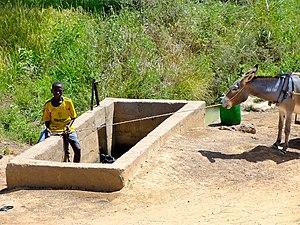
Un garçon est assis sur le bord d'un puits avec un âne attaché à proximité.
L′Âne au Burkina Faso est un compagnon de travail, en particulier depuis l'introduction de la traction animale en 1925, une pratique désormais largement répandue. Les autorités ont réagi au commerce chinois portant sur la peau des ânes, interdisant l'exportation de ces peaux en août 2016. Les ânes burkinabés remplissent un important rôle socio-économique, notamment dans les régions du Sahel. Le cheptel est estimé à 1 370 000 individus en 2015.